Wu Kai Sha station

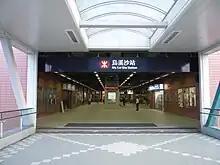
Wu Kai Sha station Exit A1

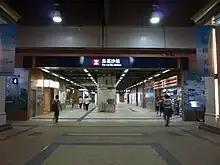
Wu Kai Sha station Exit B

Exit A is connected to a bridge over Sai Sha Road, and serves the Double Cove housing estate, Li Po Chun United World College, and the Wu Kai Sha village. Exit B serves the bus terminus next to the station, as well as the private housing estates of Monte Vista and Lake Silver, and is within walking distance to the housing estates of Lee On Estate and Kam Lung Court, as well as the Ma On Shan Ling Liang Primary School.